Legends of the Lost Realm

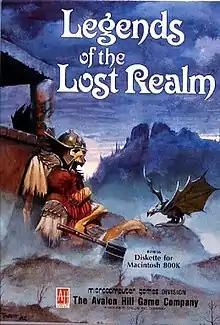

Legends of the Lost Realm is a 1989 role-playing video game published by Avalon Hill for the Macintosh. An expansion pack, "Legends of the Lost Realm II: Wilderlands", was released in 1993.